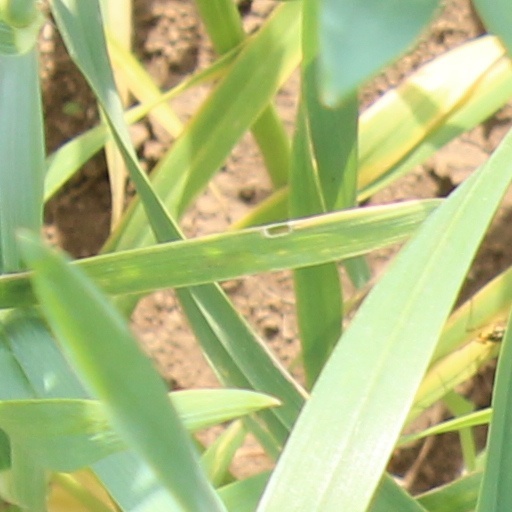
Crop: wheat